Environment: real
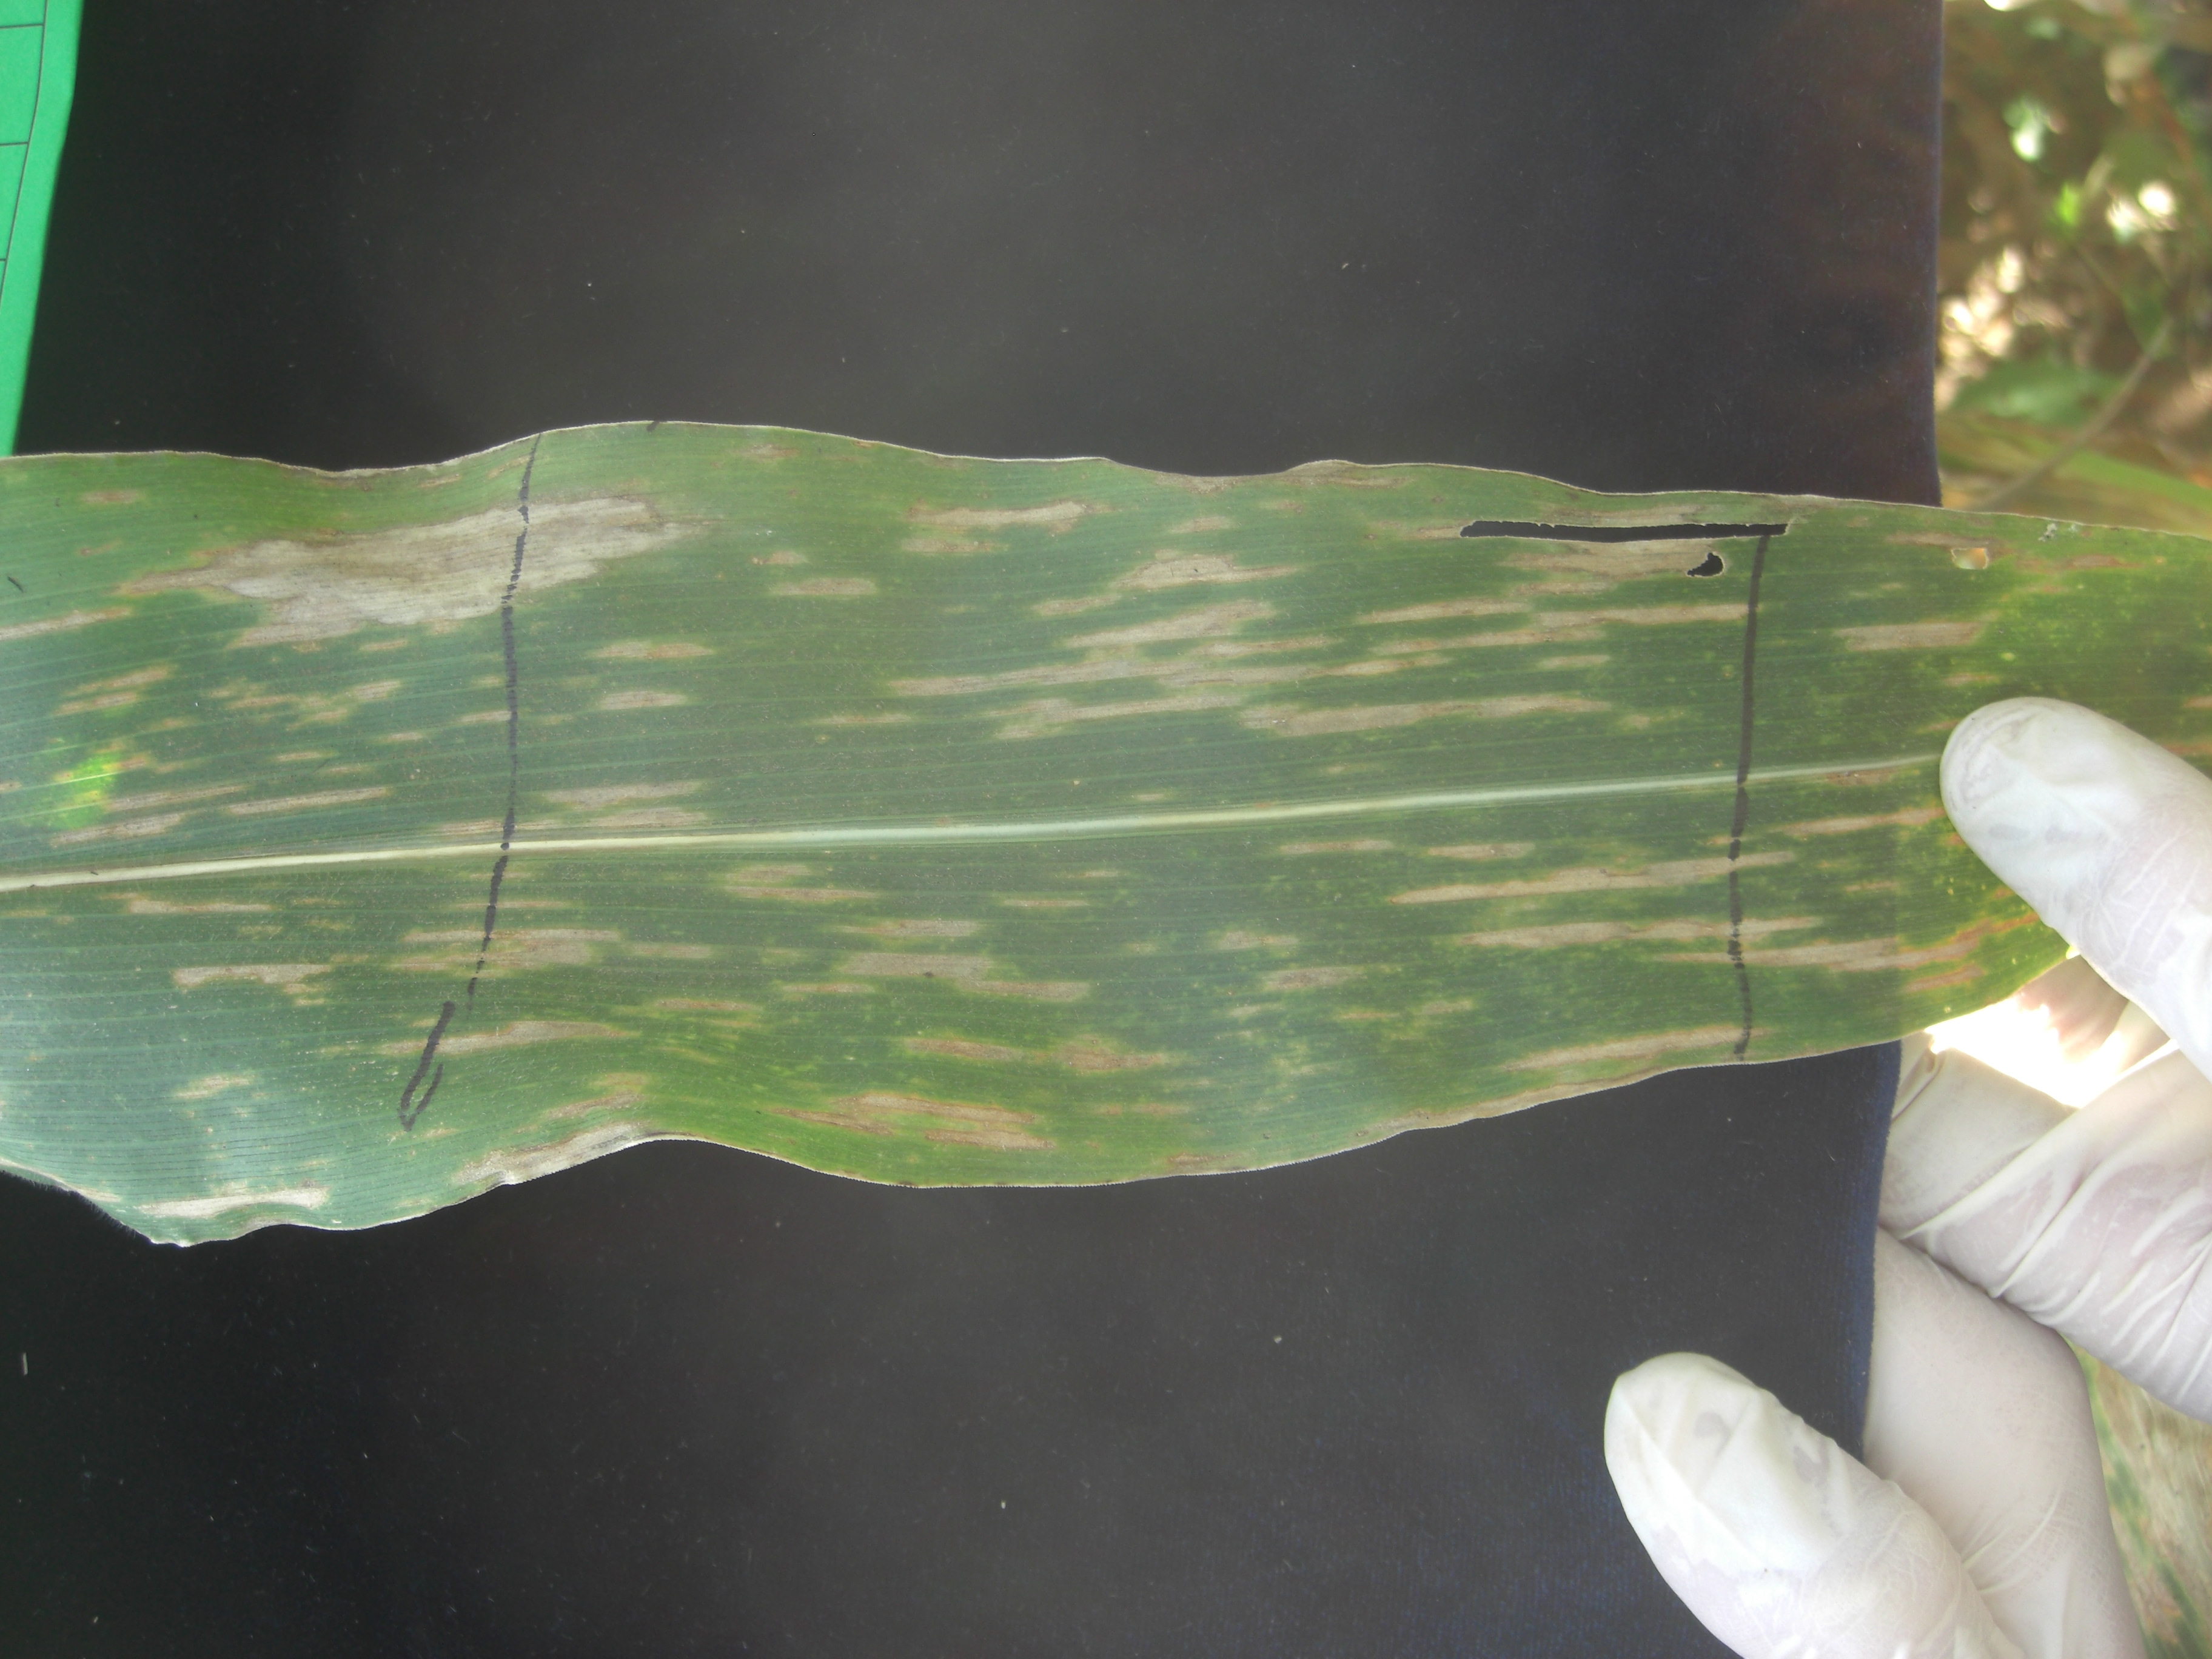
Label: gray_leaf_spot